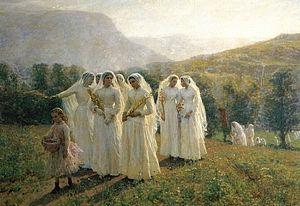
Jules Aldolphe Aimé Louis Breton, né à Courrières le 1ᵉʳ mai 1827 et mort à Paris le 5 juillet 1906, est un peintre et poète français.